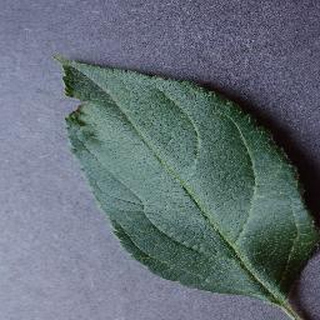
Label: healthy_apple